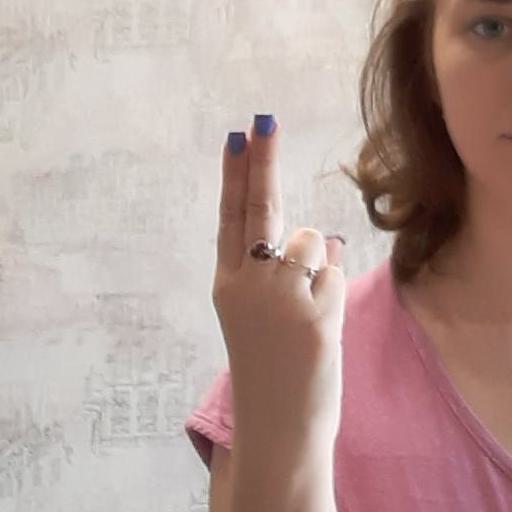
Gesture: two_up_inverted